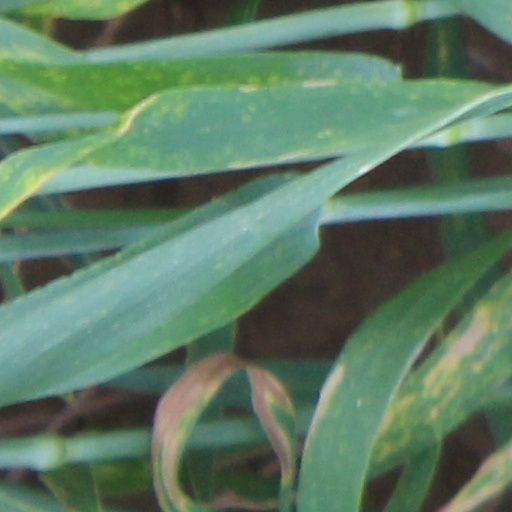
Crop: wheat